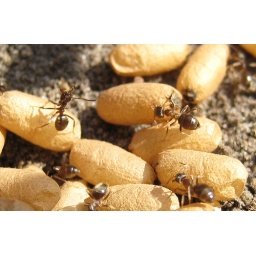
... that's what you get when you lift up an empty flower pot in the garden